Jordan and Salt Lake City Canal

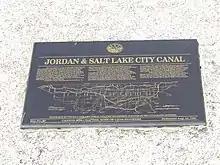
Plaque for the Jordan and Salt Lake City Canal in Sugar House, September 2016

The Jordan and Salt Lake City Canal is a historic waterway in Salt Lake County, Utah, United States.